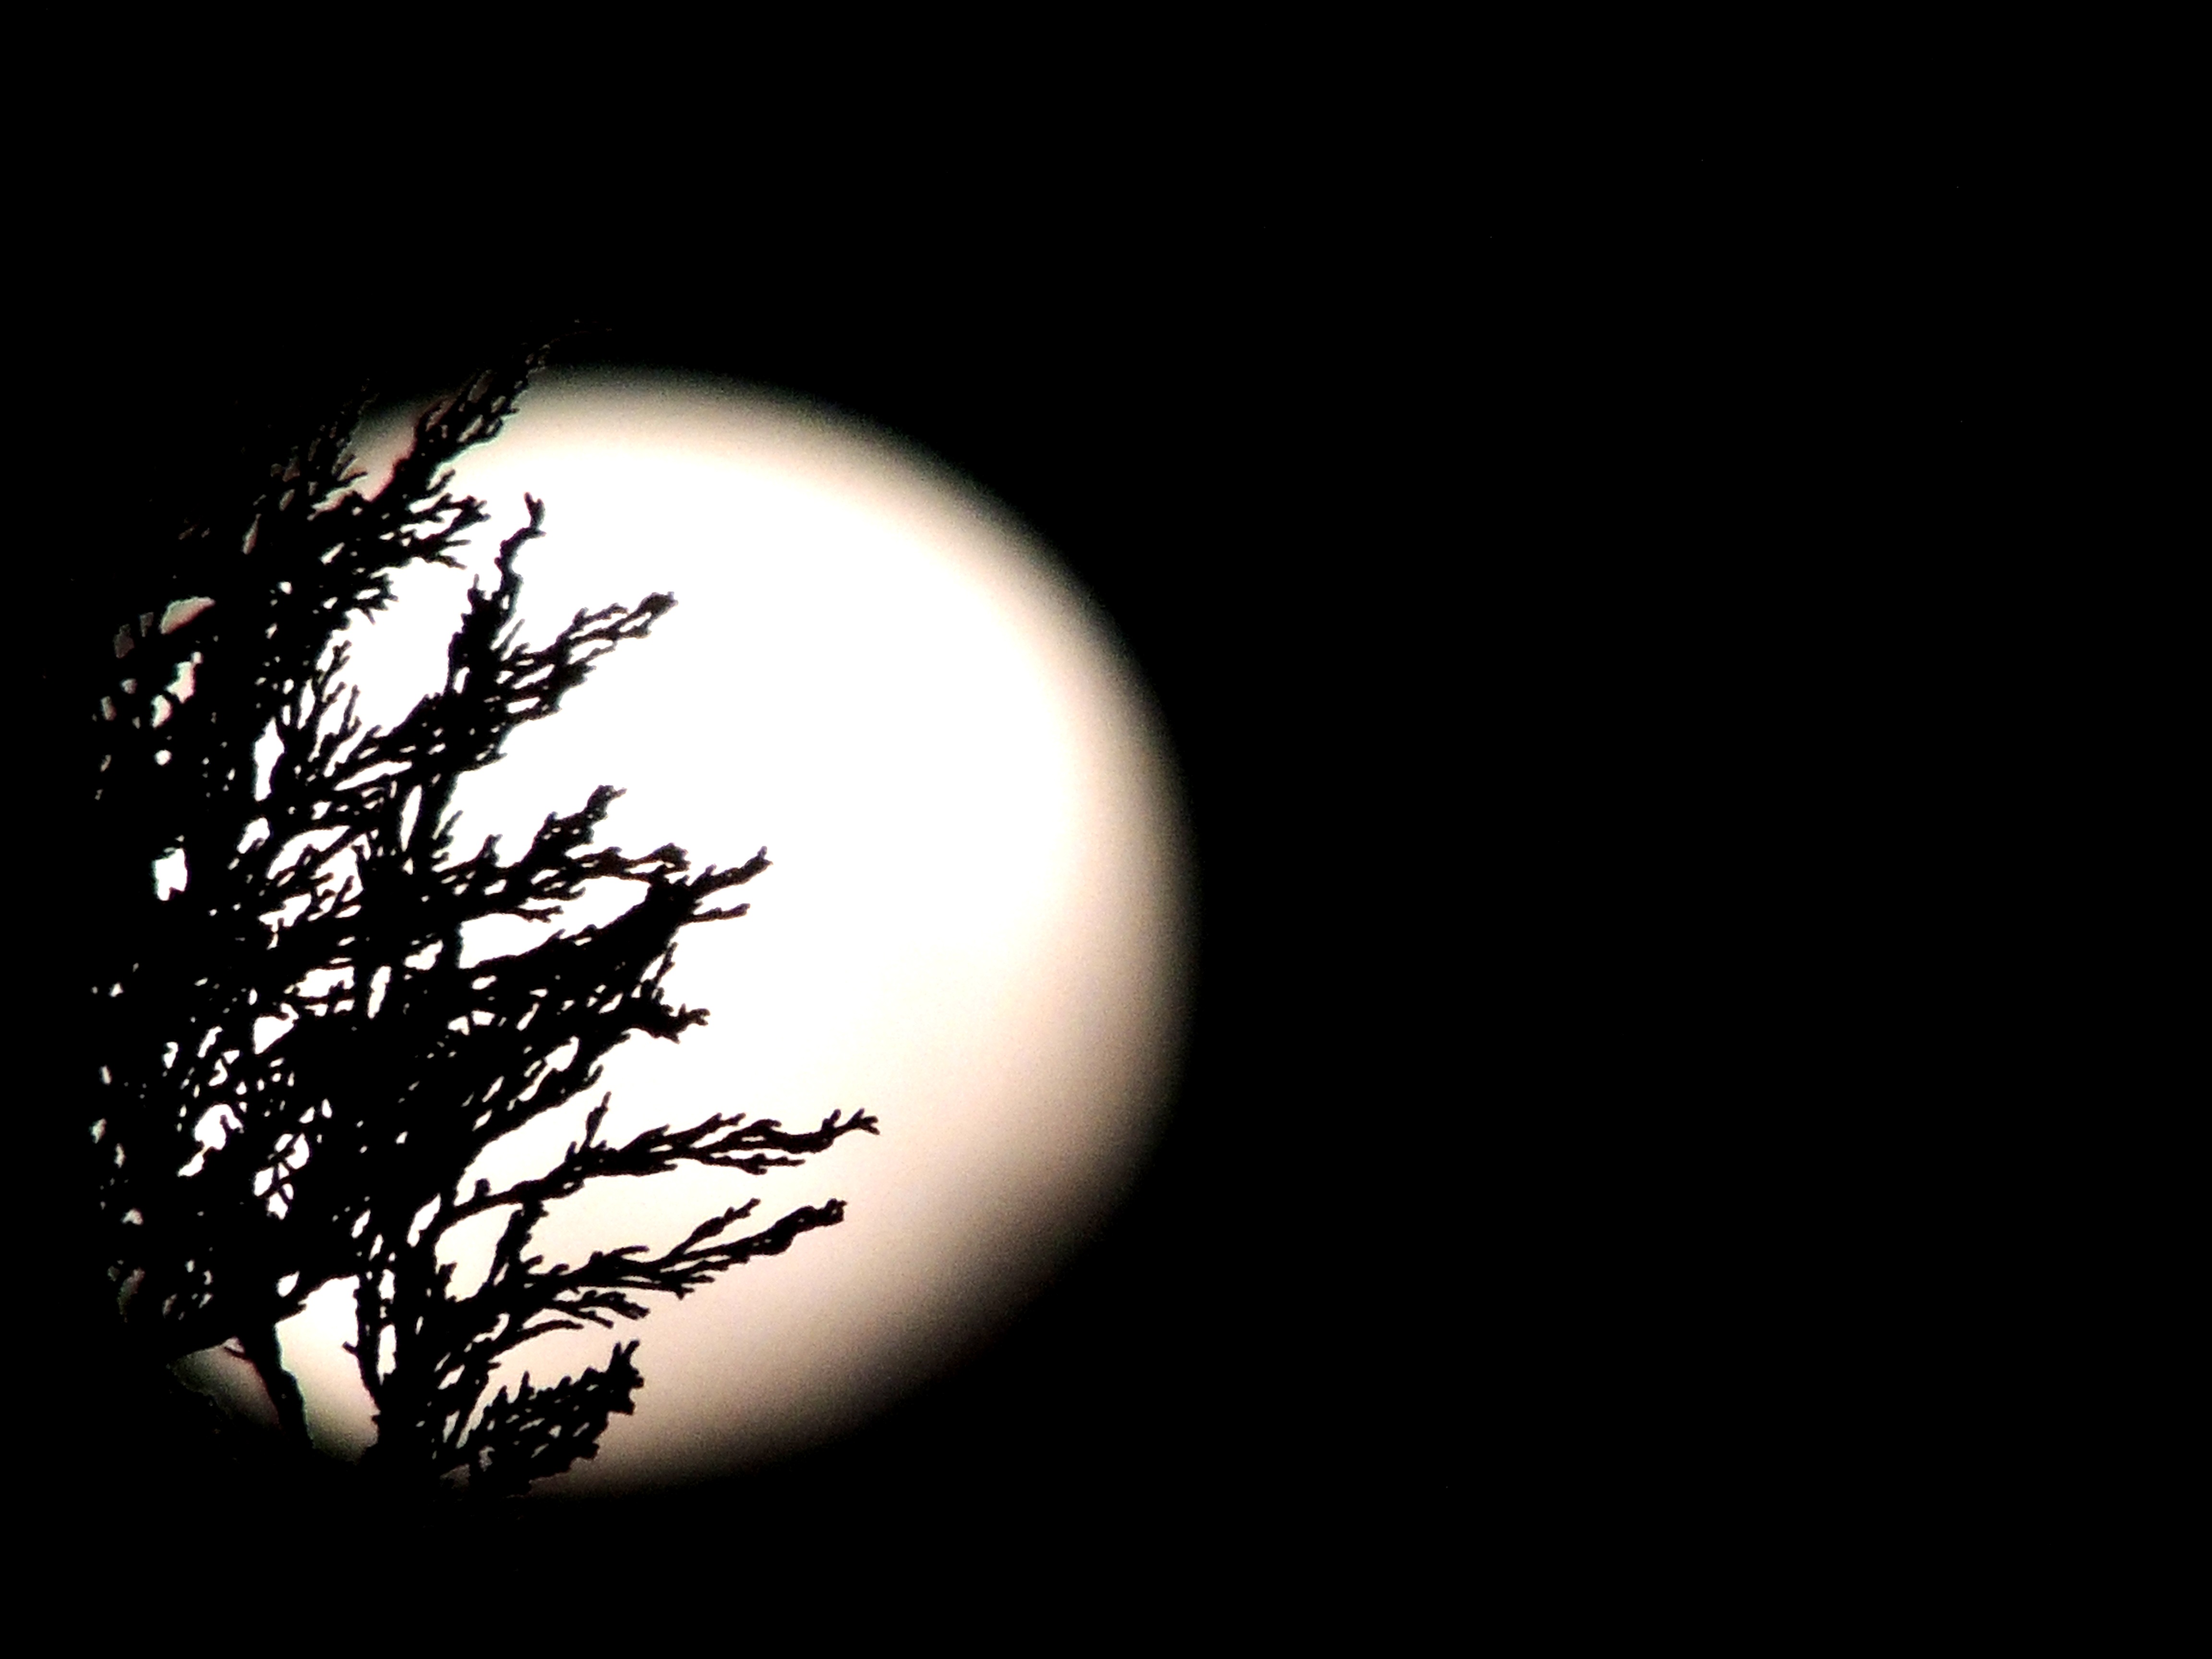
light, black and white, sky, sun, night, sunlight, atmosphere, dark, shadow, darkness, monochrome, moon, full moon, moonlight, circle, twigs, fear, terror, astronomical object, monochrome photography, computer wallpaper